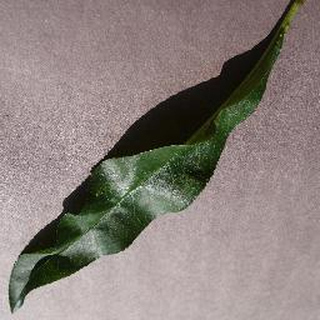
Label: healthy_peach